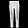
Label: Trouser